Redbreast (whiskey)

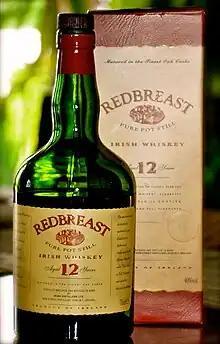
Bottle of 12-year old Redbreast

Initially relaunched in 1991 as a 12 year old, several variants have been marketed in recent years, including: